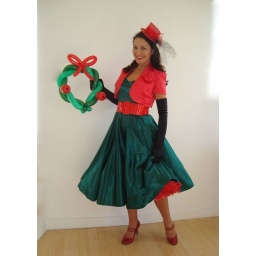
Green satin. Dress also comes in red or sky blue.